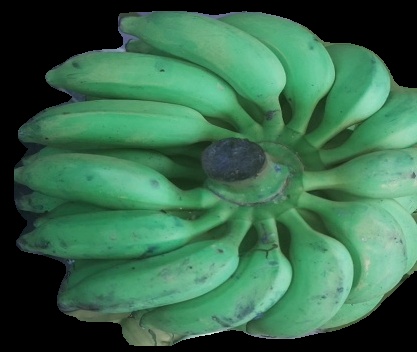
Variety: elakki-bale
Grade: grade2